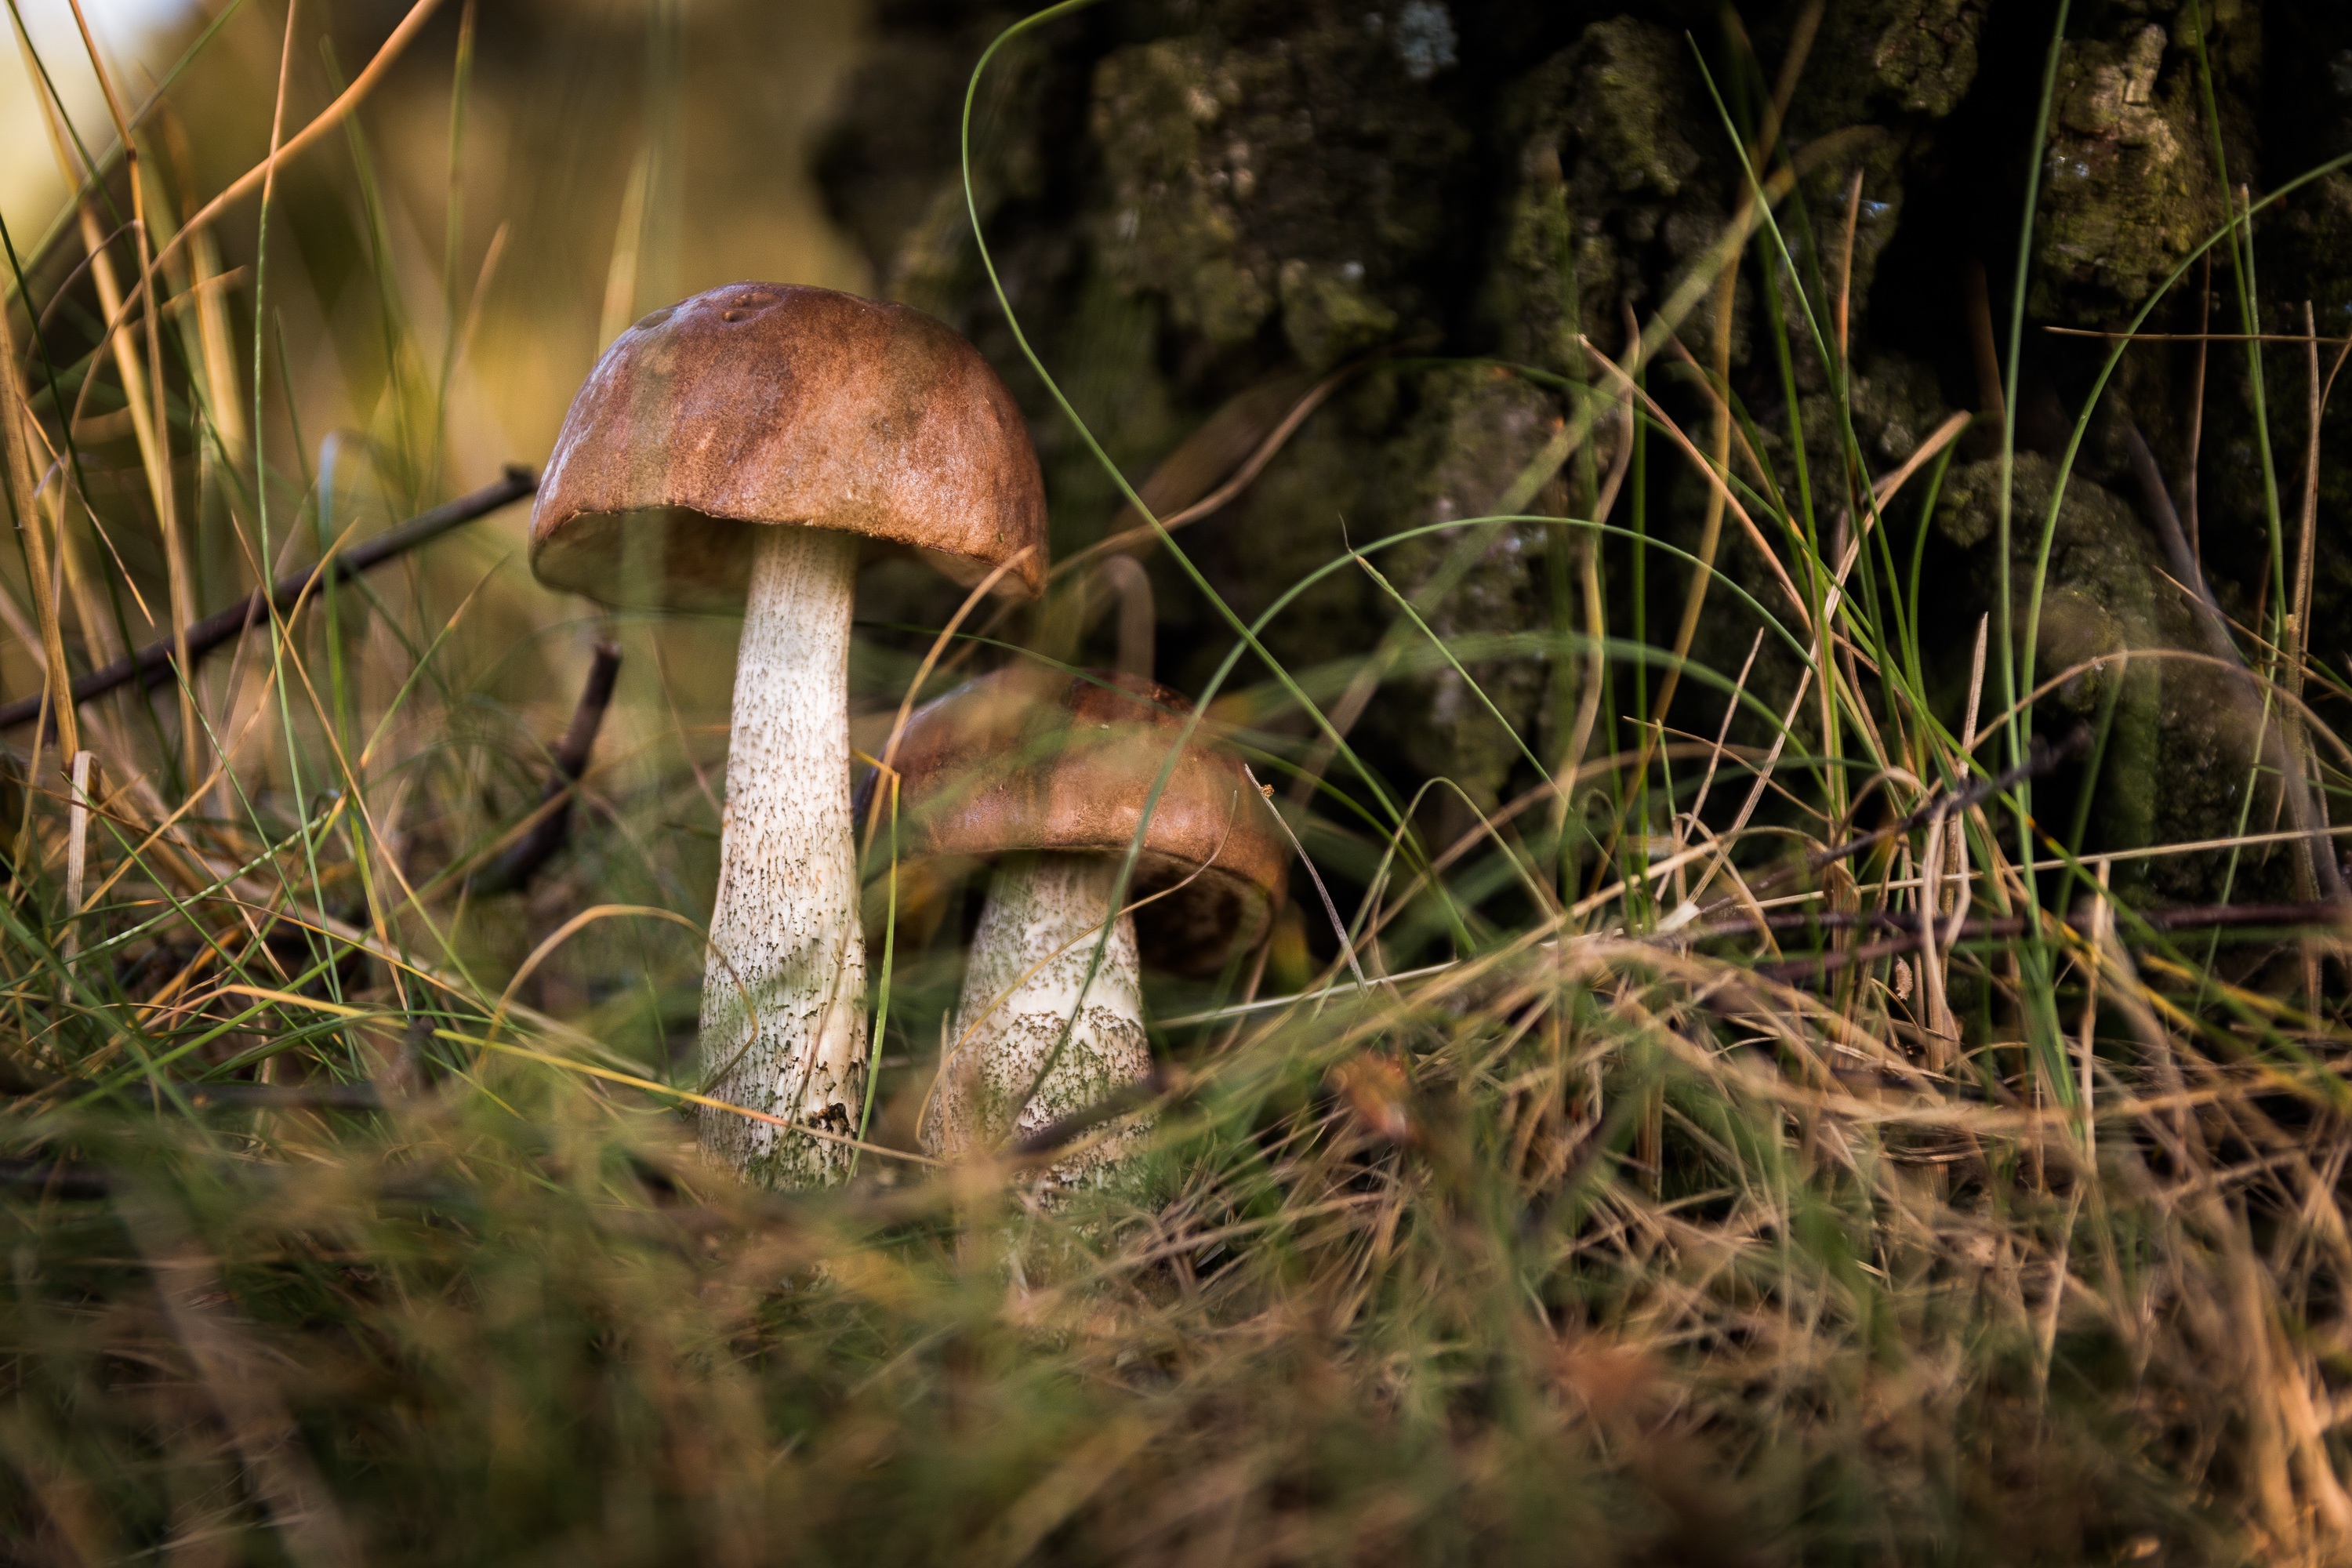
nature, forest, grass, wildlife, autumn, fauna, fungus, mushrooms, woodland, habitat, collect, the collection of, poisoning, natural environment, penny bun